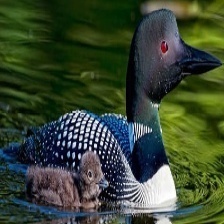
Species: COMMON LOON
Scientific name: GAVIA IMMER